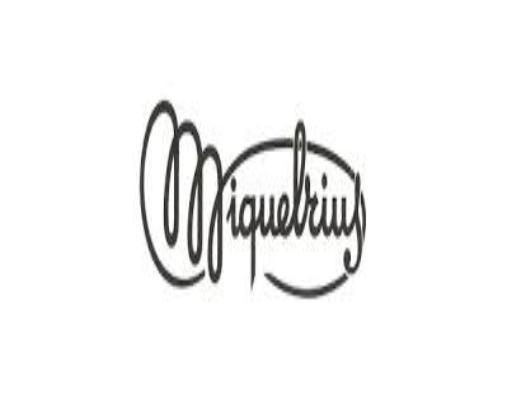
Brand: miquelrius-2
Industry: Necessities